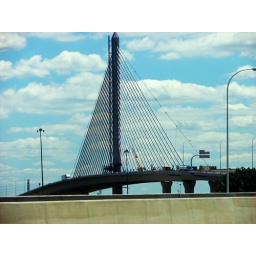
taken out of the window of my car as I drove over it